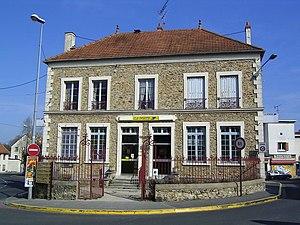
Coubron est une commune française située dans le département de la Seine-Saint-Denis en région Île-de-France.